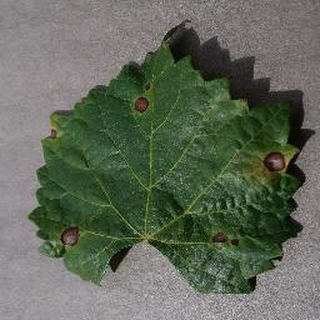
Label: grape_black_rot